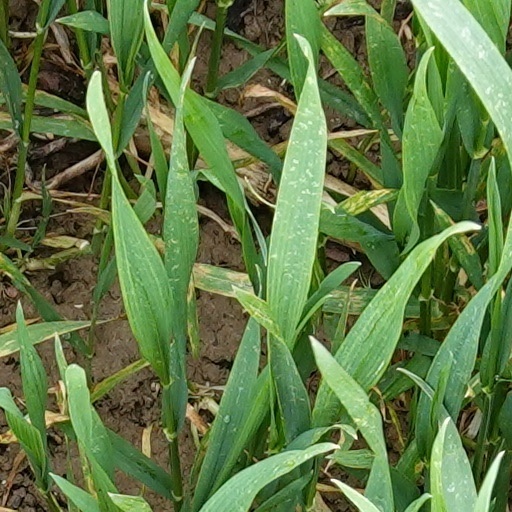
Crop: wheat